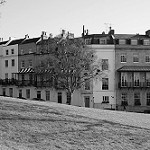
Label: B & W